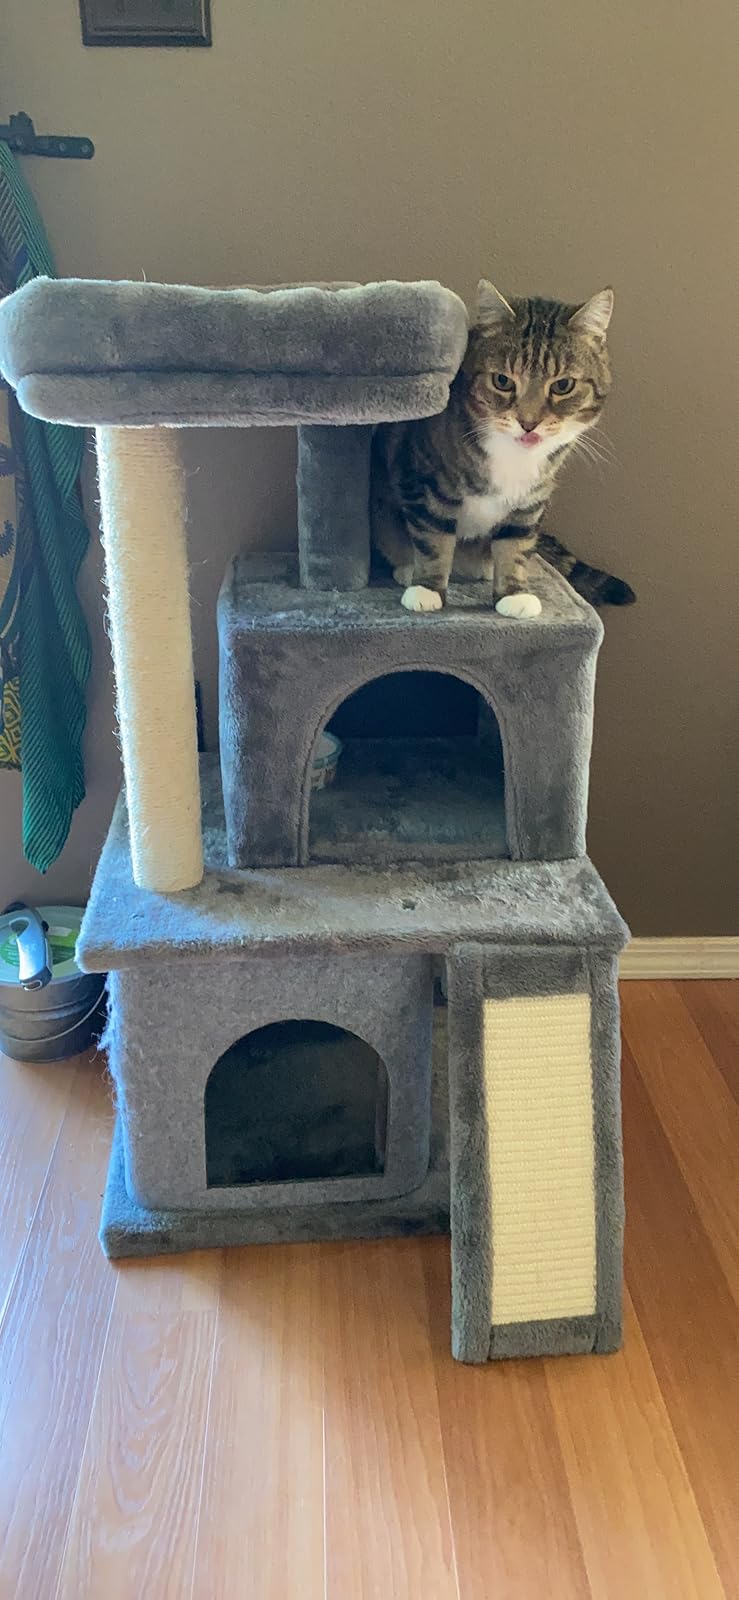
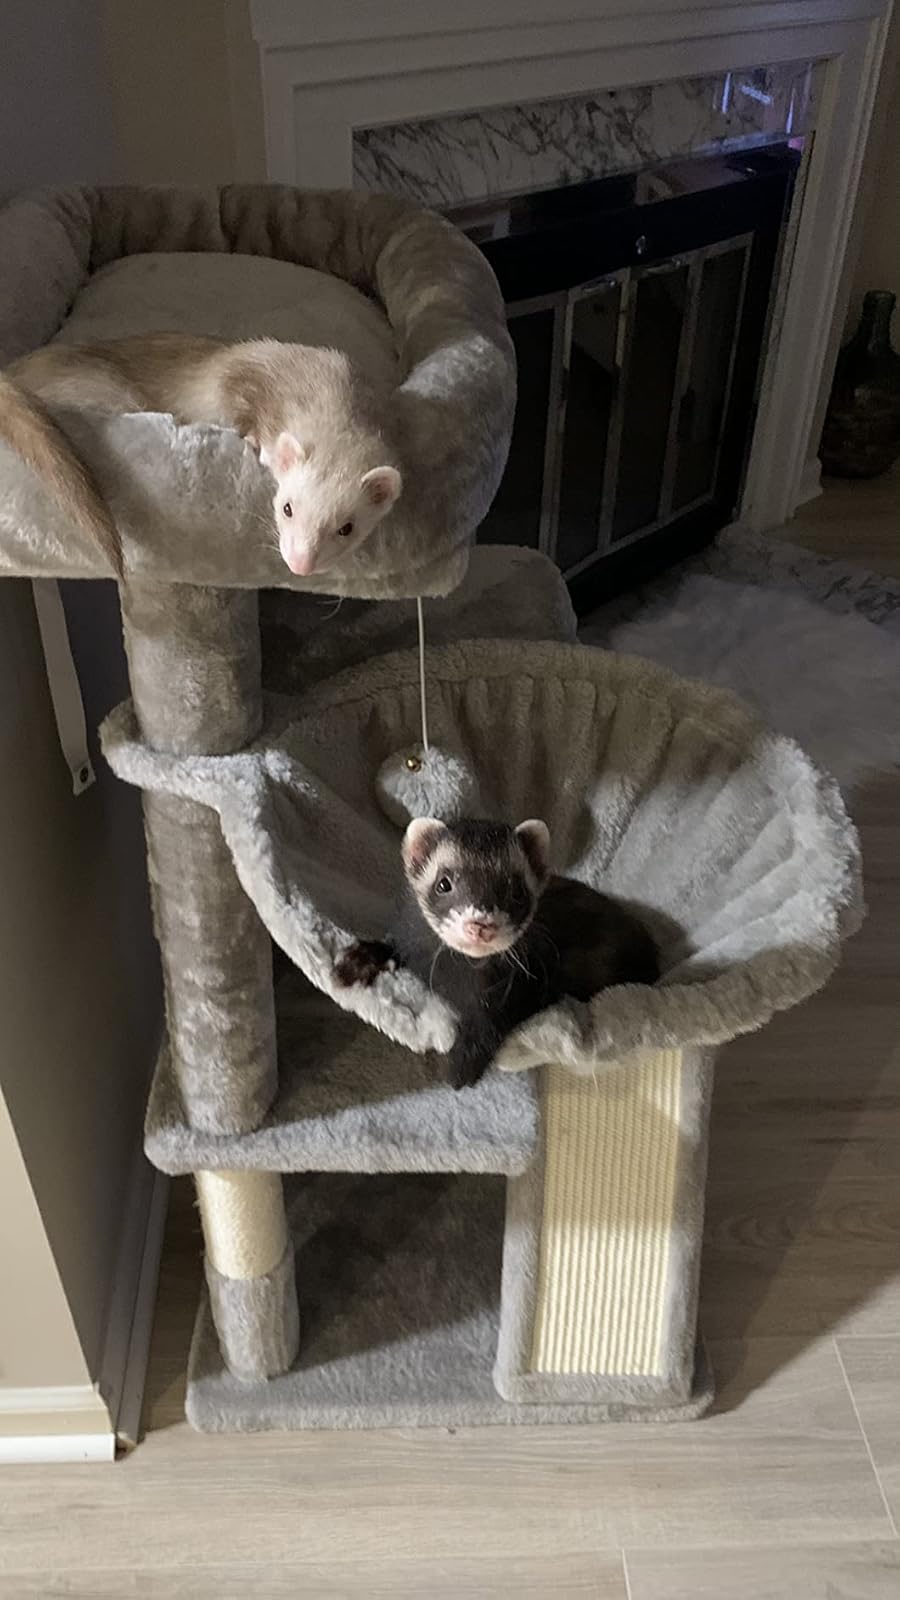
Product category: items_cat tree
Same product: no